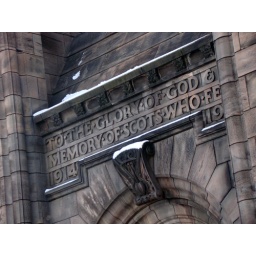
The monument in the castle